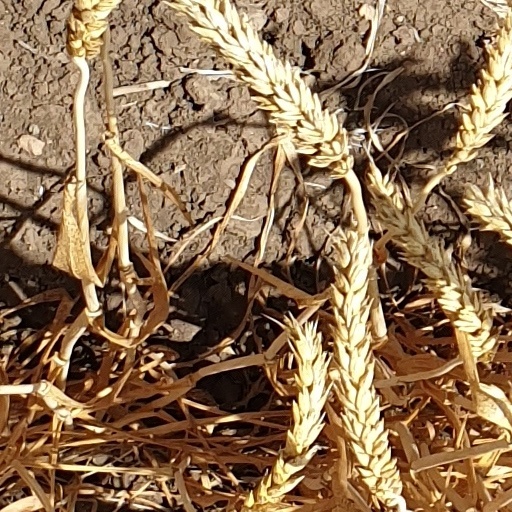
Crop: wheat